Fake news website

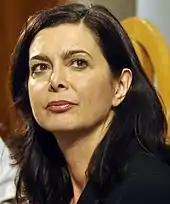
President of the Italian Chamber of Deputies, Laura Boldrini, stated: "Fake news is a critical issue and we can't ignore it. We have to act now."

Adrian Chen observed a pattern in December 2015 where pro-Russian accounts became supportive of 2016 U.S. presidential candidate Donald Trump. Andrew Weisburd and Foreign Policy Research Institute fellow and senior fellow at the Center for Cyber and Homeland Security at George Washington University, Clint Watts, wrote for "The Daily Beast" in August 2016 that Russian propaganda fabricated articles were popularized by social media. Weisburd and Watts documented how disinformation spread from Russia Today and Sputnik News, "the two biggest Russian state-controlled media organizations publishing in English", to pro-Russian accounts on Twitter. Citing research by Chen, Weisburd and Watts compared Russian tactics during the 2016 U.S. election to Soviet Union Cold War strategies. They referenced the 1992 United States Information Agency report to Congress, which warned about Russian propaganda called active measures. They concluded social media made active measures easier. Institute of International Relations Prague senior fellow and scholar on Russian intelligence, Mark Galeotti, agreed the Kremlin operations were a form of active measures. The most strident Internet promoters of Trump were not U.S. citizens but paid Russian propagandists. "The Guardian" estimated their number to be in the "low thousands" in November 2016.